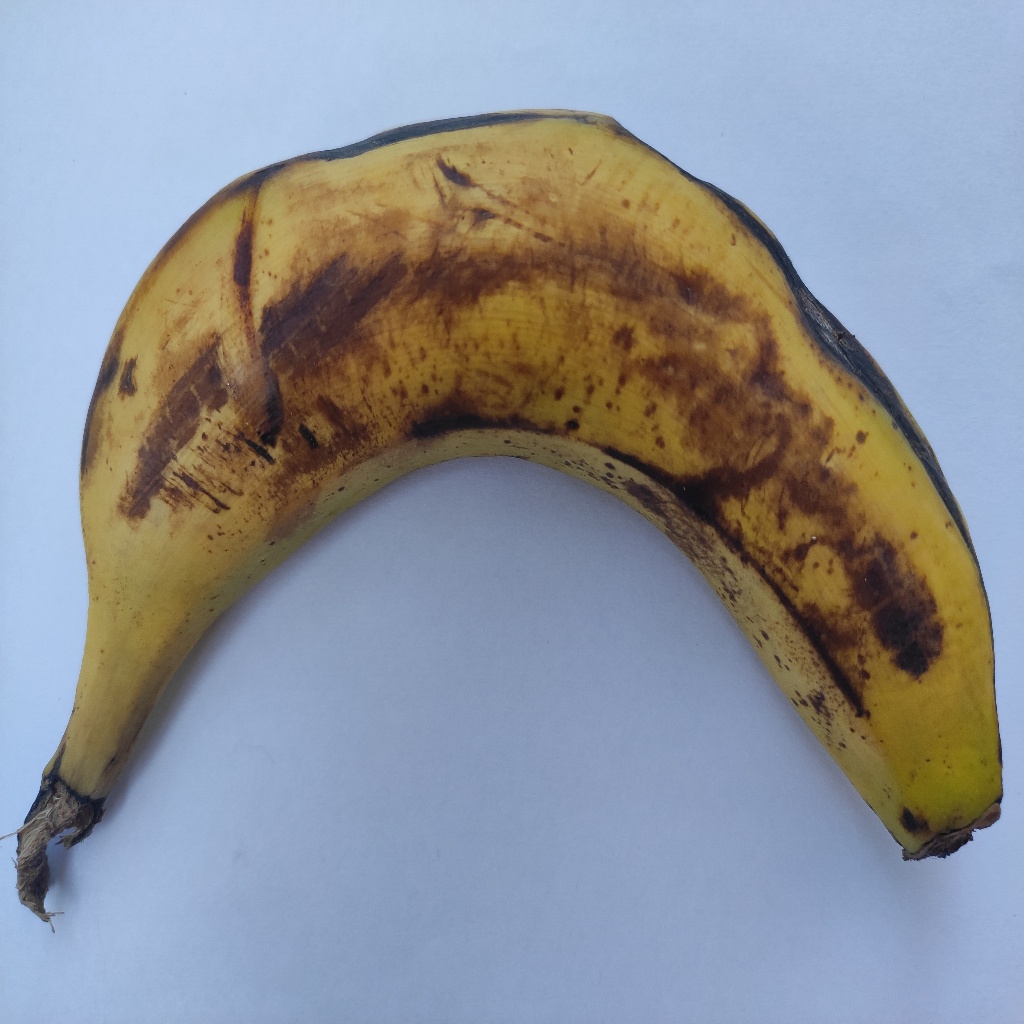
Crop: banana
Quality class: Defect